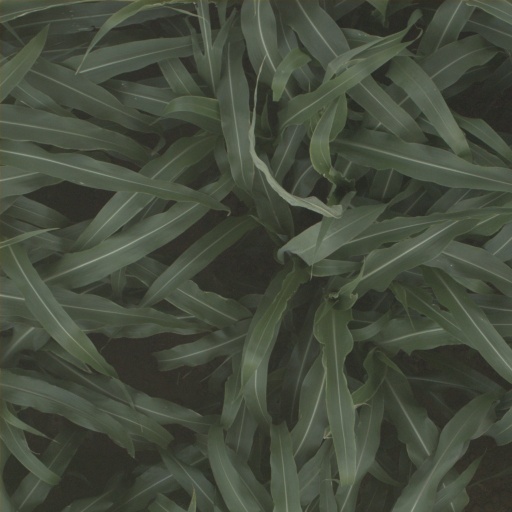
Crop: sorghum